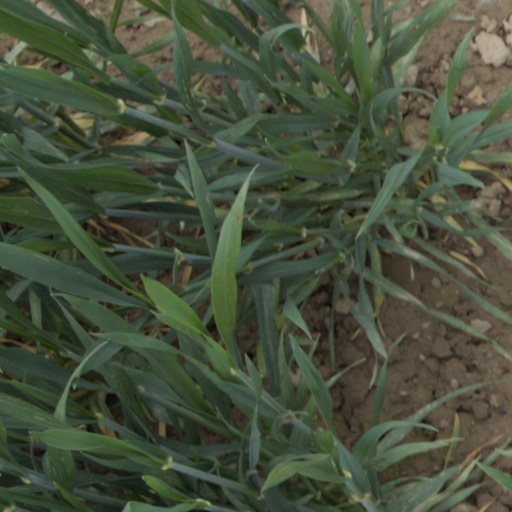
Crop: wheat